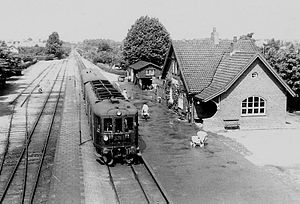
Vangede Station / Galleri
Vangede Station er en S-togs-station i Vangede.